Nick Hundley

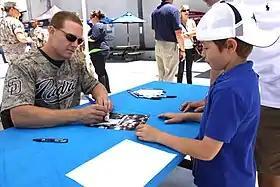
Hundley signing autograph at US Marine base in 2011

In 2011, Hundley was the Padres’ primary catcher, but he lost significant playing time to an oblique injury and elbow surgery. Against the Florida Marlins on August 21, he hit his fifth triple of the season, tying the Padres’ single-season record for triples by a catcher set by Benito Santiago in 1990. It was also Hundley's fourth triple in six games. He was named NL Player of the Week August 22. Hundley finished the season with a .288/.347/.477 batting line and 9 home runs in 281 at bats, career highs in all categories at the time. Behind the plate, he threw out 36% of runners trying to steal.